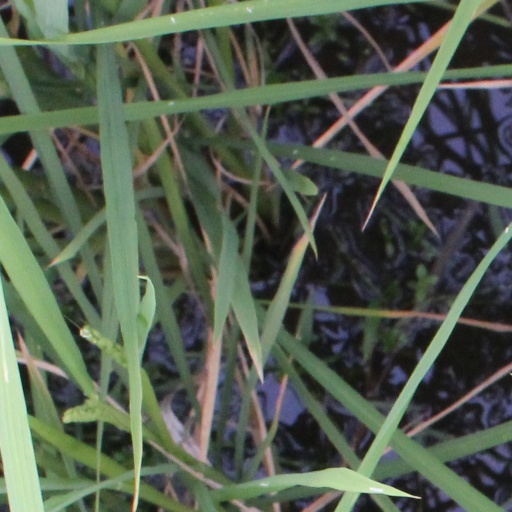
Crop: rice